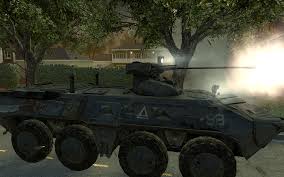
Label: BTR-80